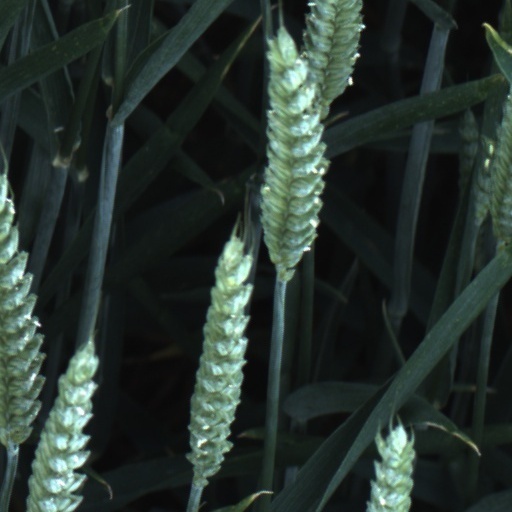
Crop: wheat